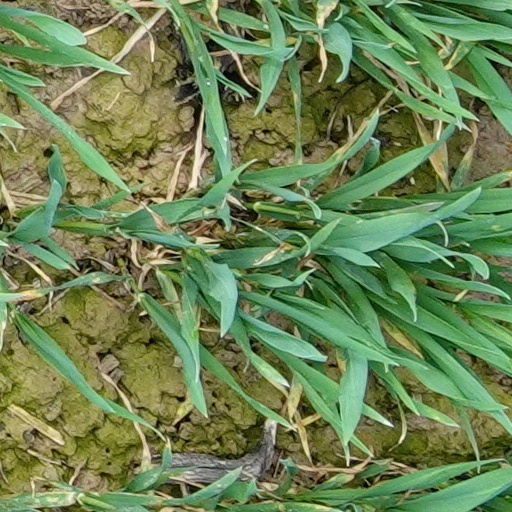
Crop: wheat